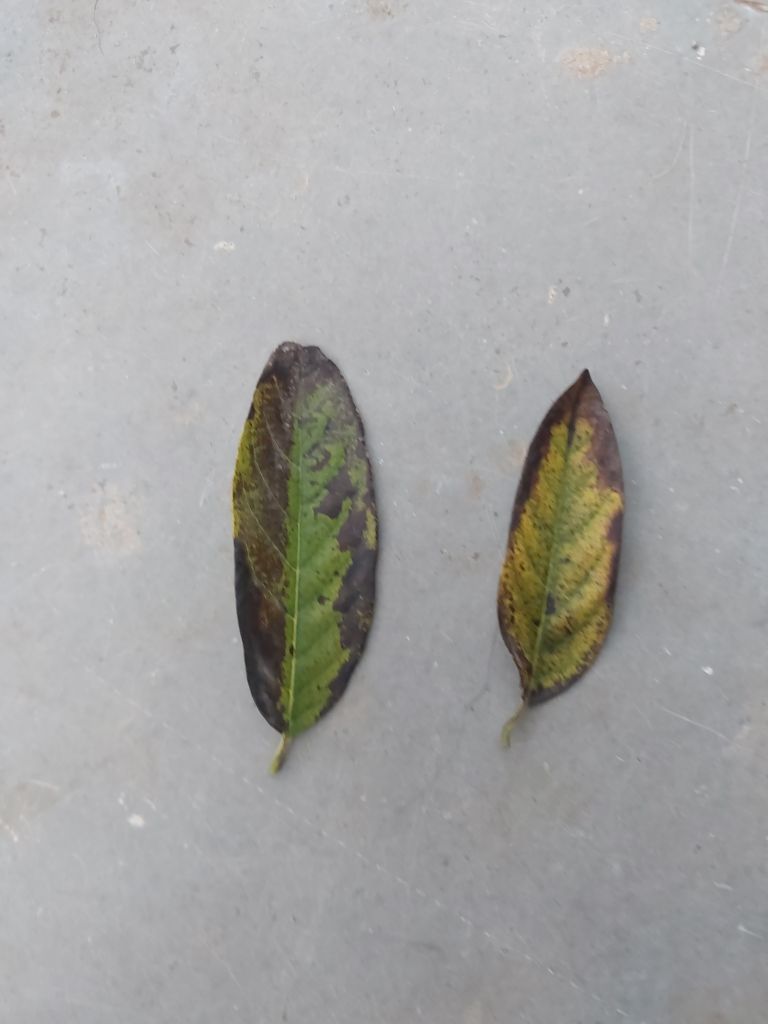
Disease label: Leaf spot on Leaves